Diana Reader Harris

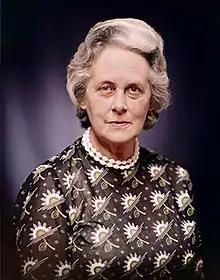

Dame Muriel Diana Reader Harris (11 October 1912, Hong Kong – 7 October 1996, Salisbury, Wiltshire) was an English educator, school principal and public figure. She was a keen advocate of women's ordination in the Church of England.